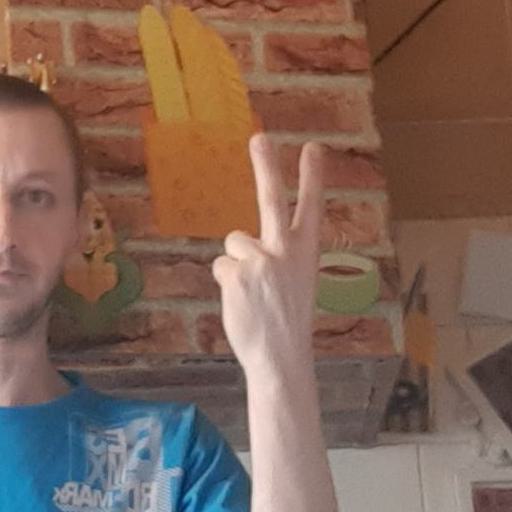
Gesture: peace_inverted